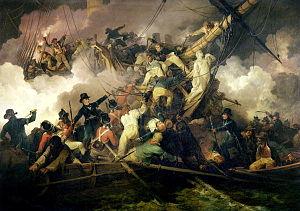
Le capitaine Frederick Wentworth est un personnage de fiction créé par la femme de lettres britannique Jane Austen. Personnage masculin principal du roman Persuasion publié à titre posthume en 1818, il est le seul protagoniste austenien qui n'est ni clergyman, ni membre de la gentry, puisqu'il n'est pas propriétaire d'un domaine. Il a gagné sa position sociale par ses qualités personnelles et sa fortune par ses actions militaires pendant les guerres napoléoniennes. Cette fortune lui permet maintenant de faire bonne figure dans la société et lui attire la considération, à une époque où l'aristocratie terrienne commence à perdre de son prestige.